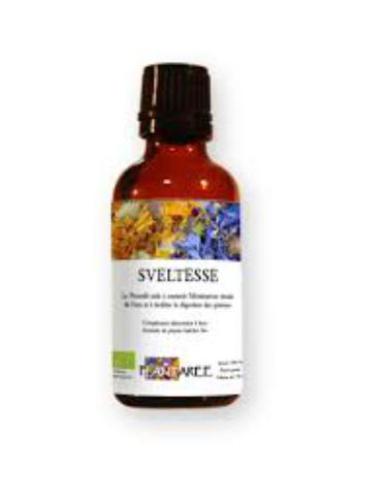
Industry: Food